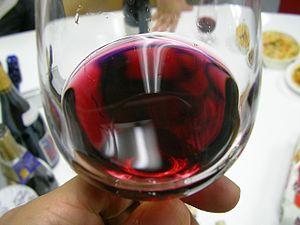
Le beaujolais nouveau, ou beaujolais primeur, est un vin de primeur produit dans le vignoble du Beaujolais, au sein des appellations d'origine contrôlée beaujolais et beaujolais-villages, essentiellement à partir du cépage gamay N.